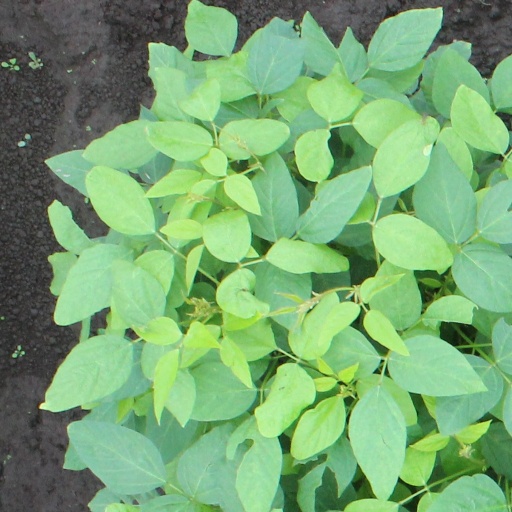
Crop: soybean